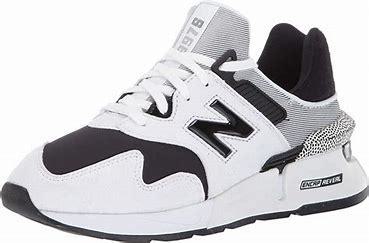
Brand: New
Model: Balance New Balance 997